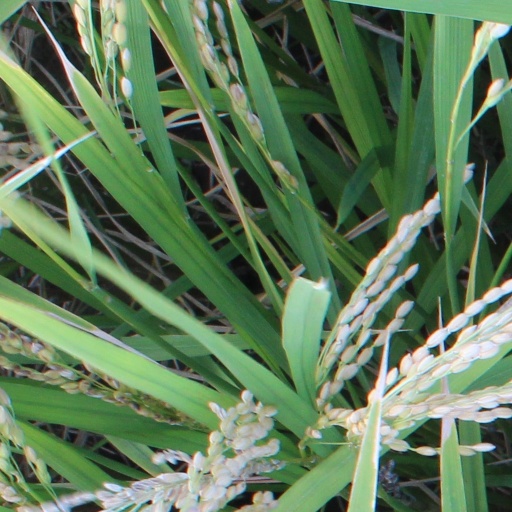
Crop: rice